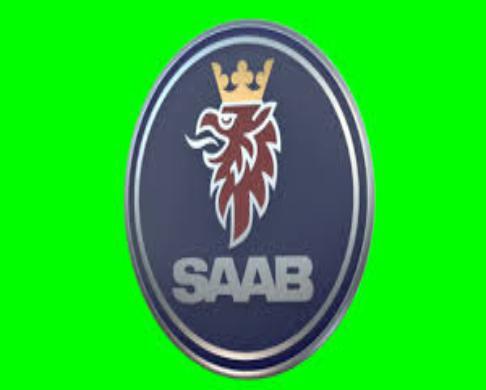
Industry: Transportation